No Gun Ri massacre

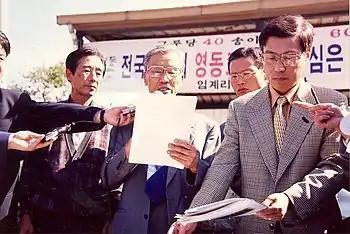
In October 1999, after release of the Associated Press report confirming the No Gun Ri refugee killings, Chung Eun-yong, leader of the survivors committee, reads a petition in Seoul, South Korea, calling for a "truthful and speedy" investigation.

Information about the refugee killings reached the U.S. command in Korea and the Pentagon by late August 1950, in the form of a captured and translated North Korean military document, which reported the discovery of the massacre. A South Korean agent for the U.S. counterintelligence command confirmed that account with local villagers weeks later, when U.S. troops moved back through the area, the ex-agent told U.S. investigators in 2000. Evidence of high-level knowledge also appeared in late September 1950 in a "New York Times" article from Korea, which reported, without further detail, that an unnamed high-ranking U.S. officer told the reporter of the "panicky" shooting of "many civilians" by a U.S. Army regiment that July. No evidence has emerged, however, that the U.S. military investigated the incident at the time.